Iao Valley

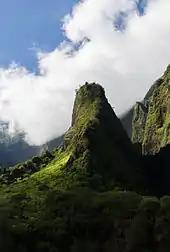
Photo of vegetation-covered lava promontory

The state park is located on at the end of ʻĪao Valley Road (Highway 32). The ʻĪao Needle (Kūkaʻemoku), a landmark in the state park, is a vegetation-covered lava remnant rising from the valley floor or above sea level. The "needle" is a sharp ridge that gives the appearance of being a spire when viewed end-on. The needle is an extension of and surrounded by the cliffs of the West Maui Mountains, an extinct volcano. There is a short trail (ʻĪao Needle Lookout Trail and Ethnobotanical Loop) to a windy overlook.